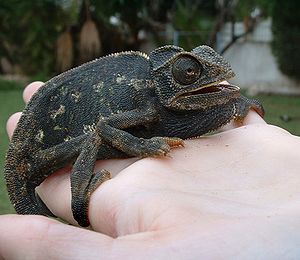
Kamæleoner / Galleri
Kamæleoner er en øglefamilie, som hovedsageligt findes i Afrika og på Madagaskar. Den er mest kendt for sin camouflageevne til at skifte farve, som dog tit bliver misforstået, den skifter ikke farve for at camouflere sig, men for at signalere aggressioner, tilfredshed eller utryghed, det kan betegnes som kamæleoners kommunikationsform, hvilket er tydeligt f.eks. når en hun er klar til parring, hvor nogle går fra helt grøn til helt rød eller når en han kommer ind i en andens territorium hvor den skifter til hovedsagligt gul for at signalere at den er aggressiv og vil kæmpe. Den skifter farve ved hjælp af 3 lag hud som hver især indeholder celler som trækker sig sammen eller udvider sig, alt efter dyrets sindstilstand, disse celler indeholder de forskellige farver undtaget det sidste lag som indeholder melanin. Den er også kendt for sin lange tunge, som den skyder ud for at ramme insekter.